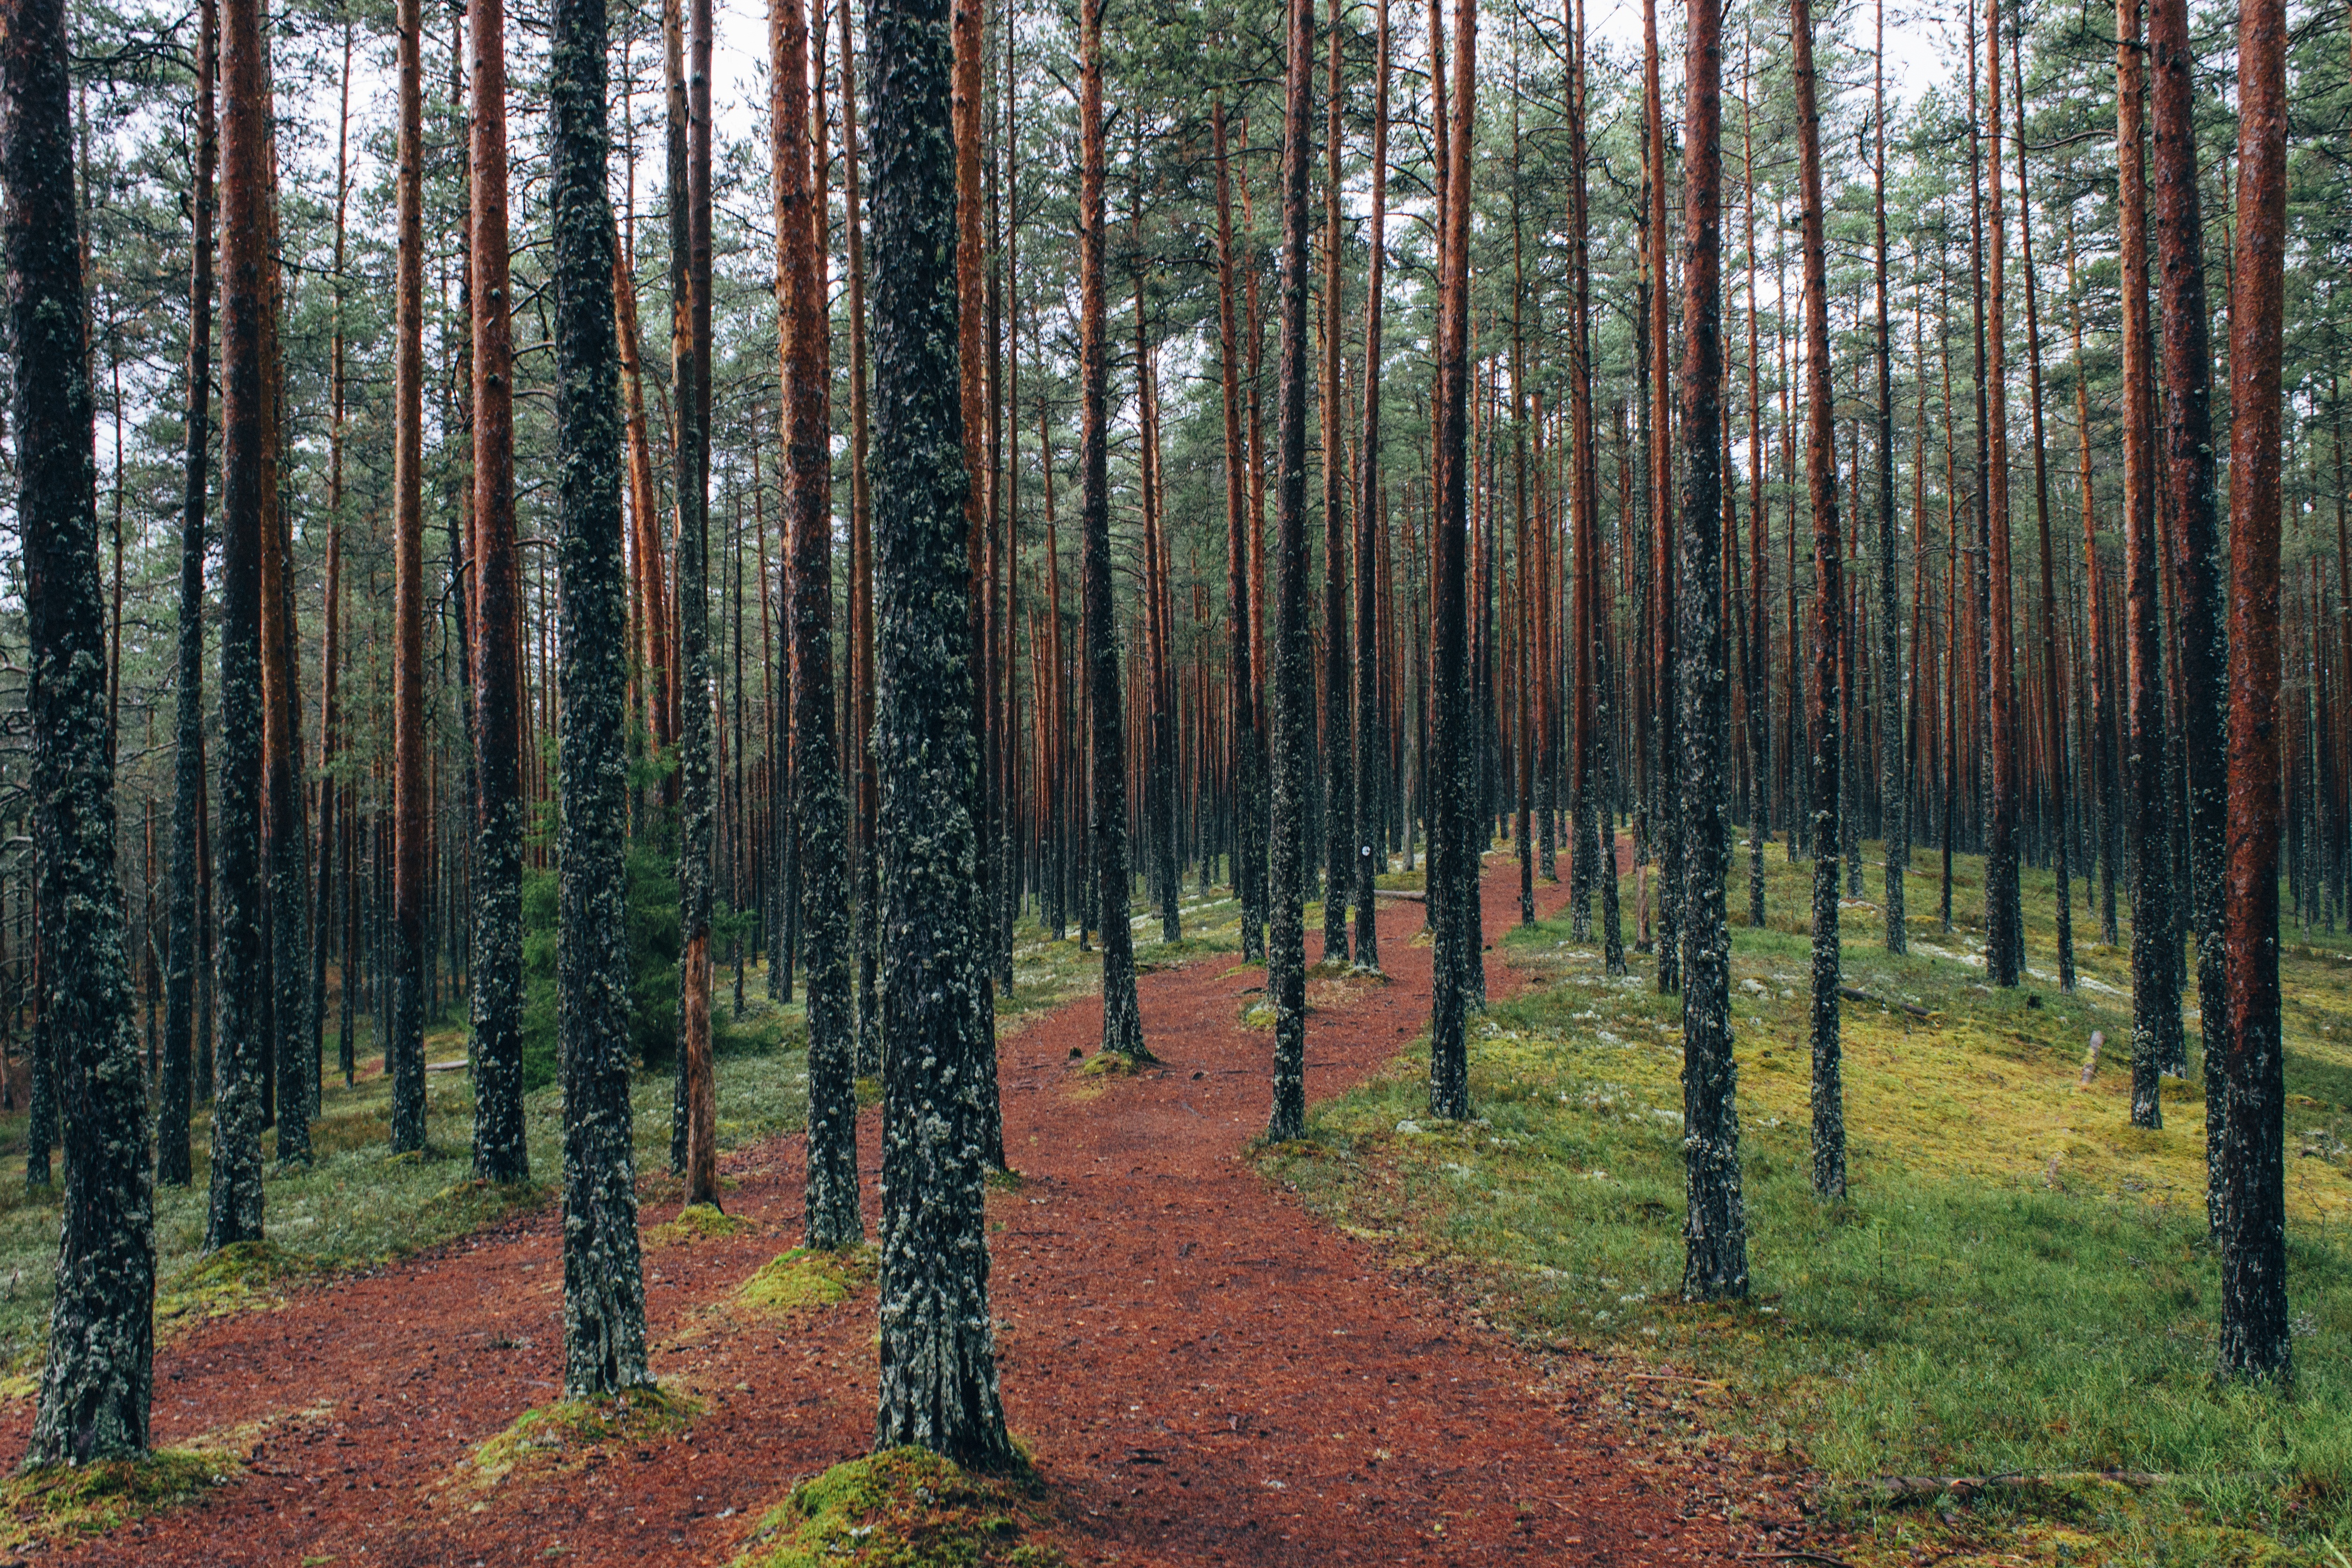
landscape, tree, nature, forest, path, wilderness, plant, trail, pine, foliage, autumn, fir, conifer, woods, spruce, deciduous, grove, woodland, habitat, larch, ecosystem, forest path, biome, pine family, old growth forest, natural environment, geographical feature, woody plant, temperate broadleaf and mixed forest, temperate coniferous forest, land plant